Warlords (1980 video game)

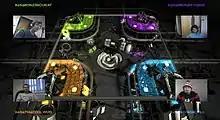
In 2008, a 3D version was released for Xbox Live Arcade.

Critical reception of the game was positive. "Warlords" won an award for "Best 'Pong' Variant" and an honorable mention for "Best Competitive Game" at the 3rd annual Arkie Awards. Arkie Award judges characterized the game as "something really new and different in 'Pong'-style designs", and commented that "Warlords" "delivers plenty of on-screen excitement".